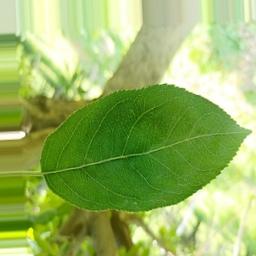
Label: Healthy